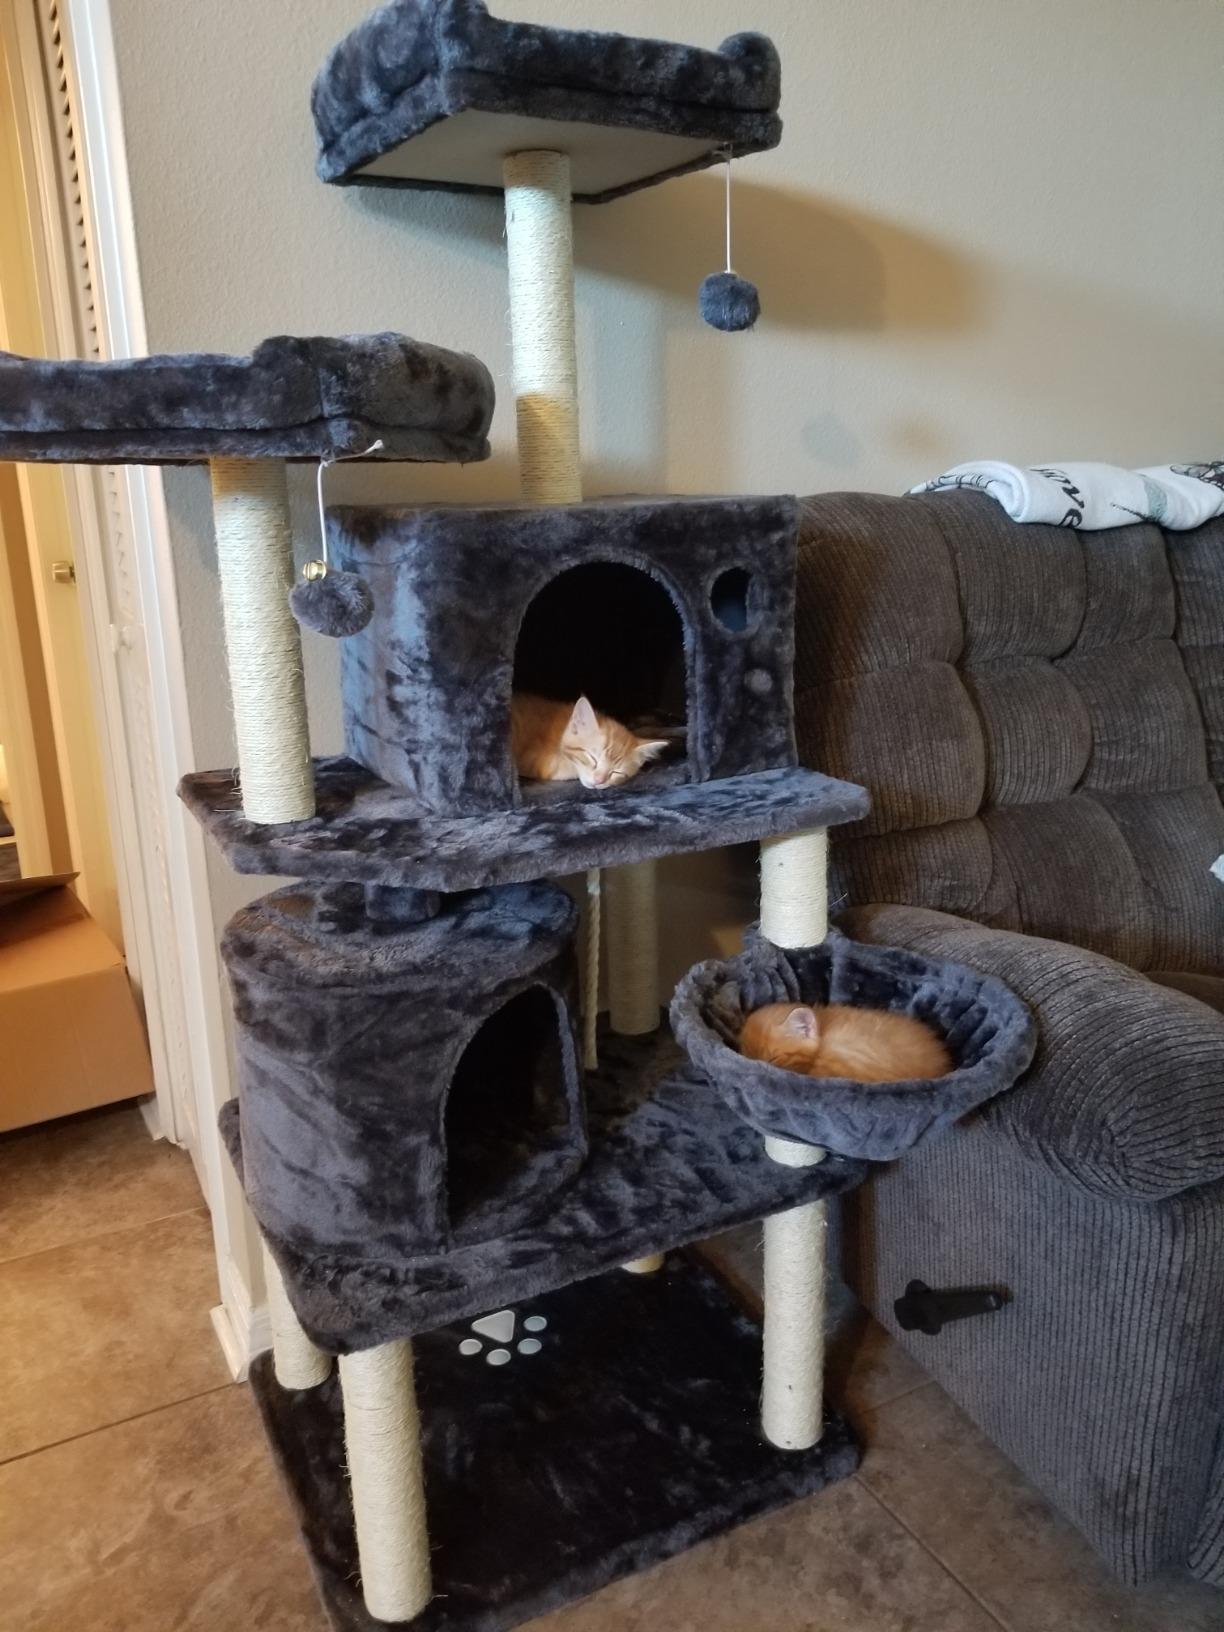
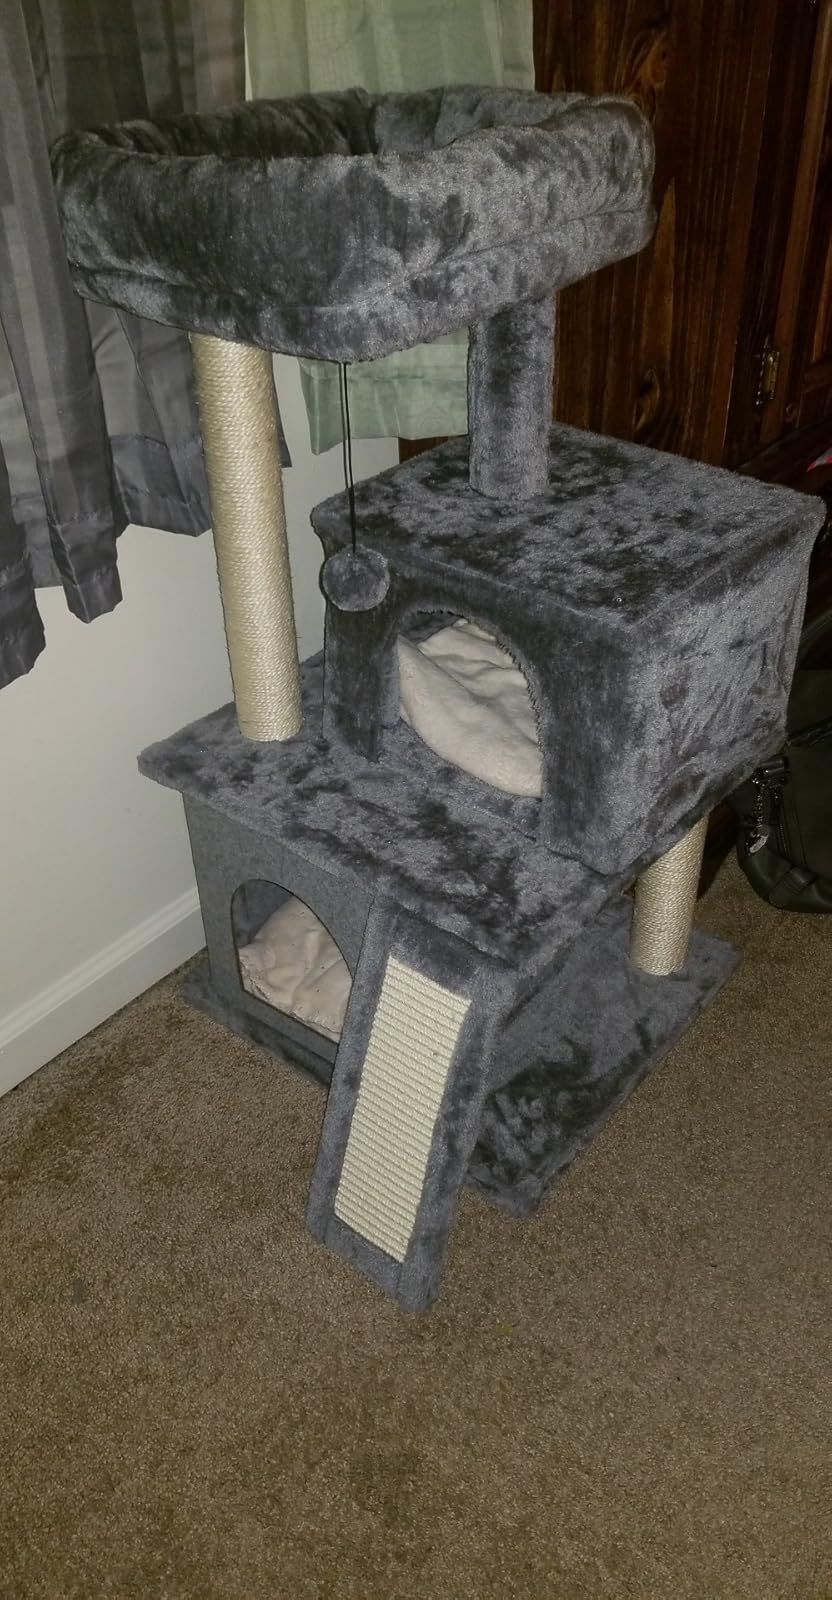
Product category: items_cat tree
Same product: no